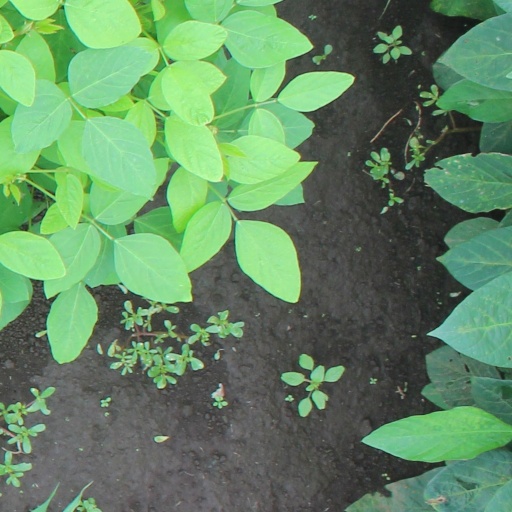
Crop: soybean